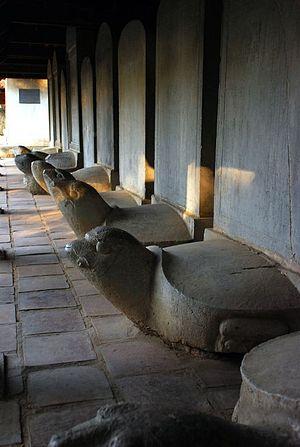
Une stèle, parfois nommée cippe ou borne, est un monument monolithe vertical, souvent dit pierre dressée, généralement plat et porteur d'inscriptions, symboles, gravures ou sculptures, voire de peintures, de nature commémorative, funéraire, religieuse ou géographique. Ce terme générique, peu précis, correspond aussi à d'autres artéfacts archéologiques comme des piliers ou des tablettes de pierres érigées dont on peut imaginer qu'ils ont eu leurs équivalents dans des matériaux divers ayant disparu.